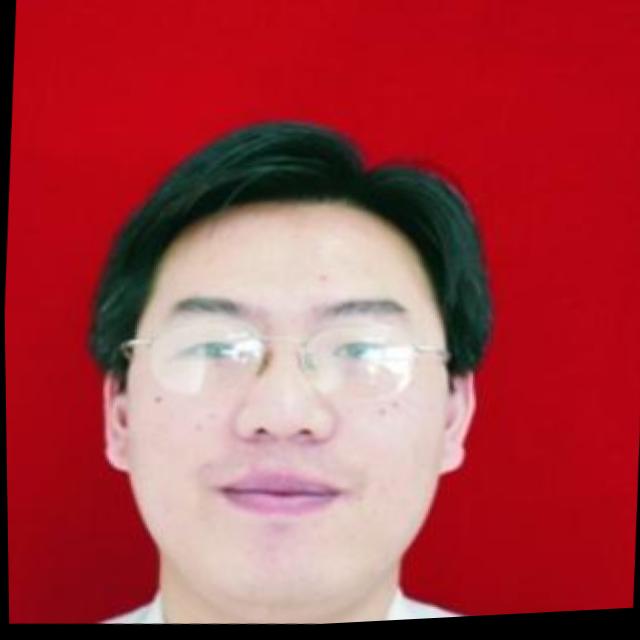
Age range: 21-44